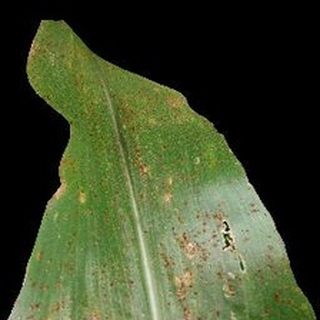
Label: corn_common_rust